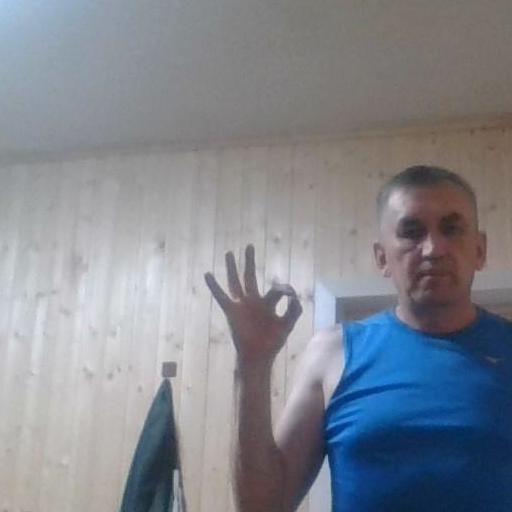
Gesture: ok